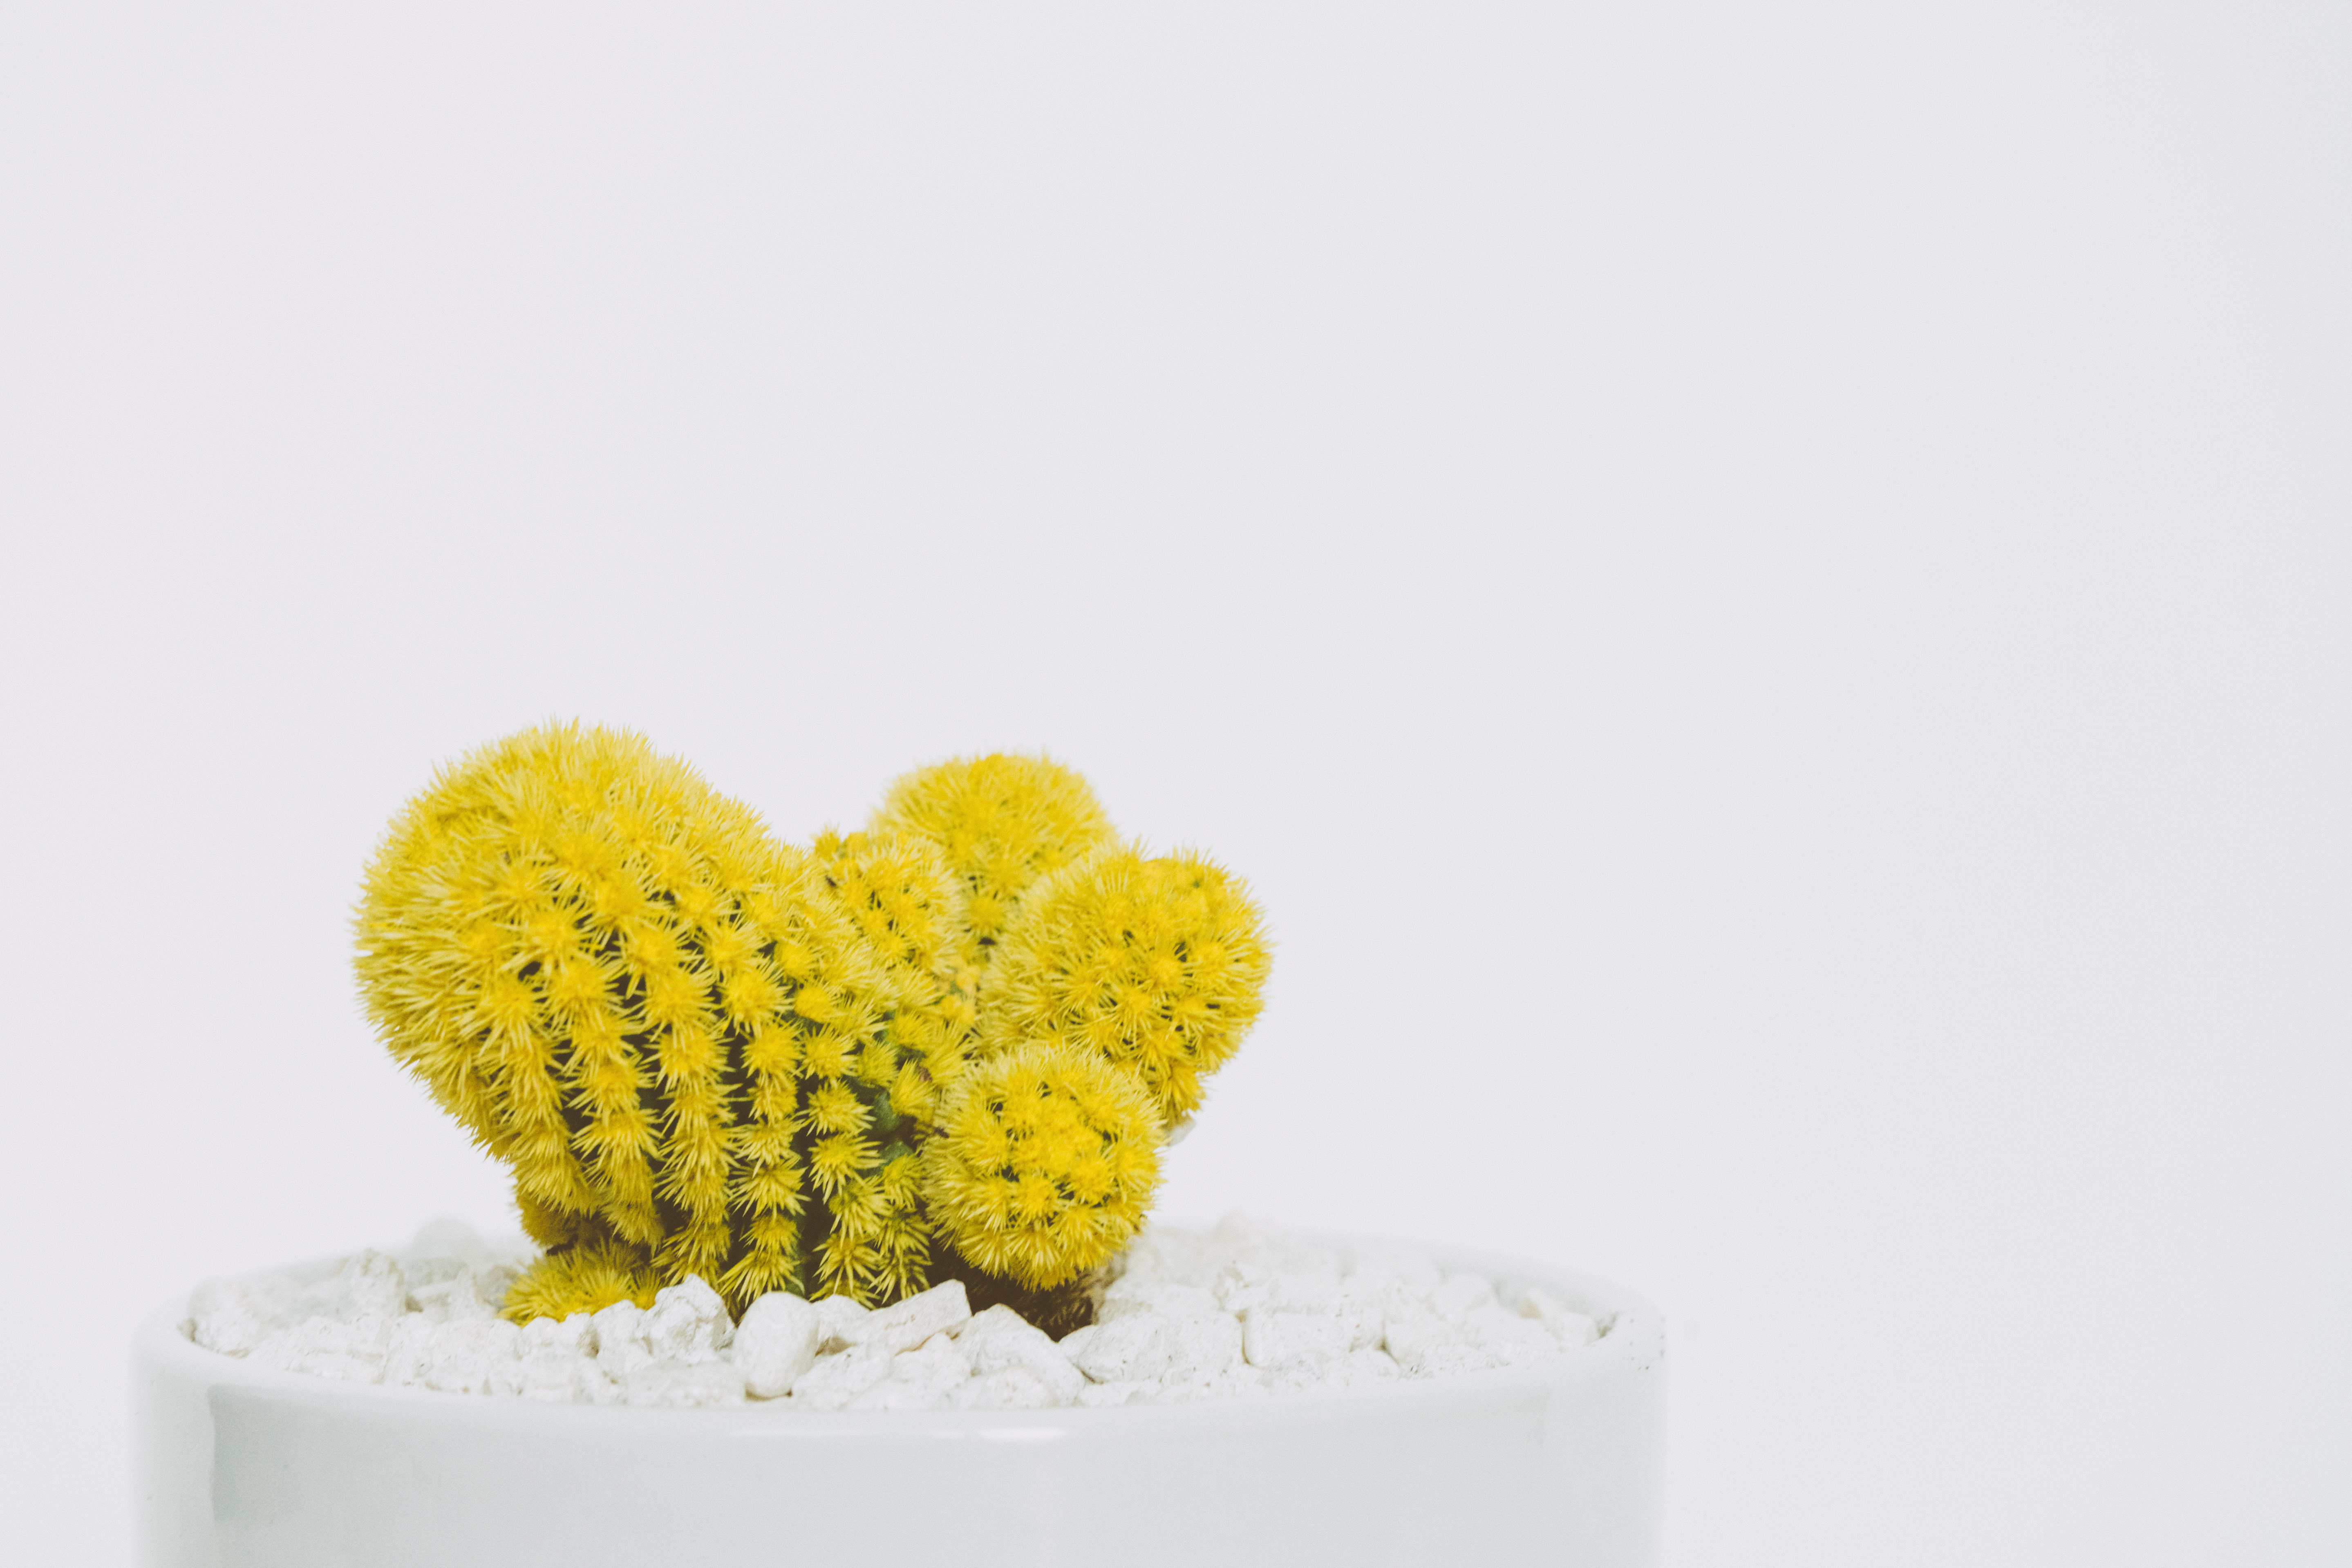
plant, flower, yellow, flowering plant, land plant